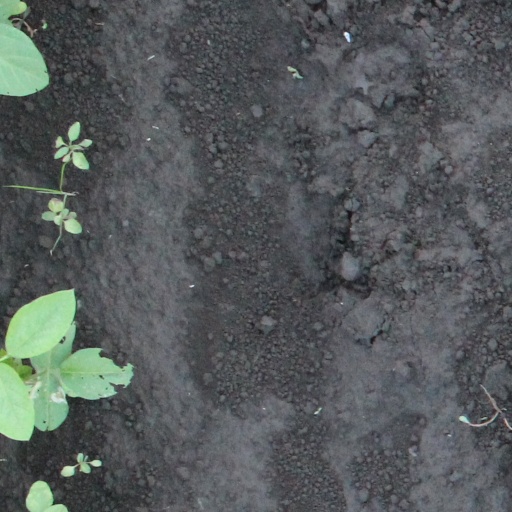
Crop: soybean